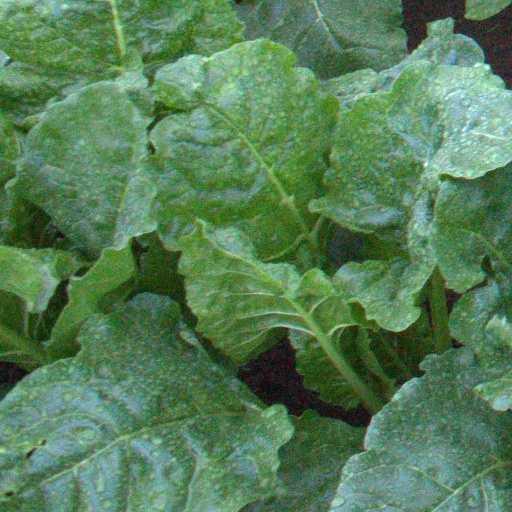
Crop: sugar beet